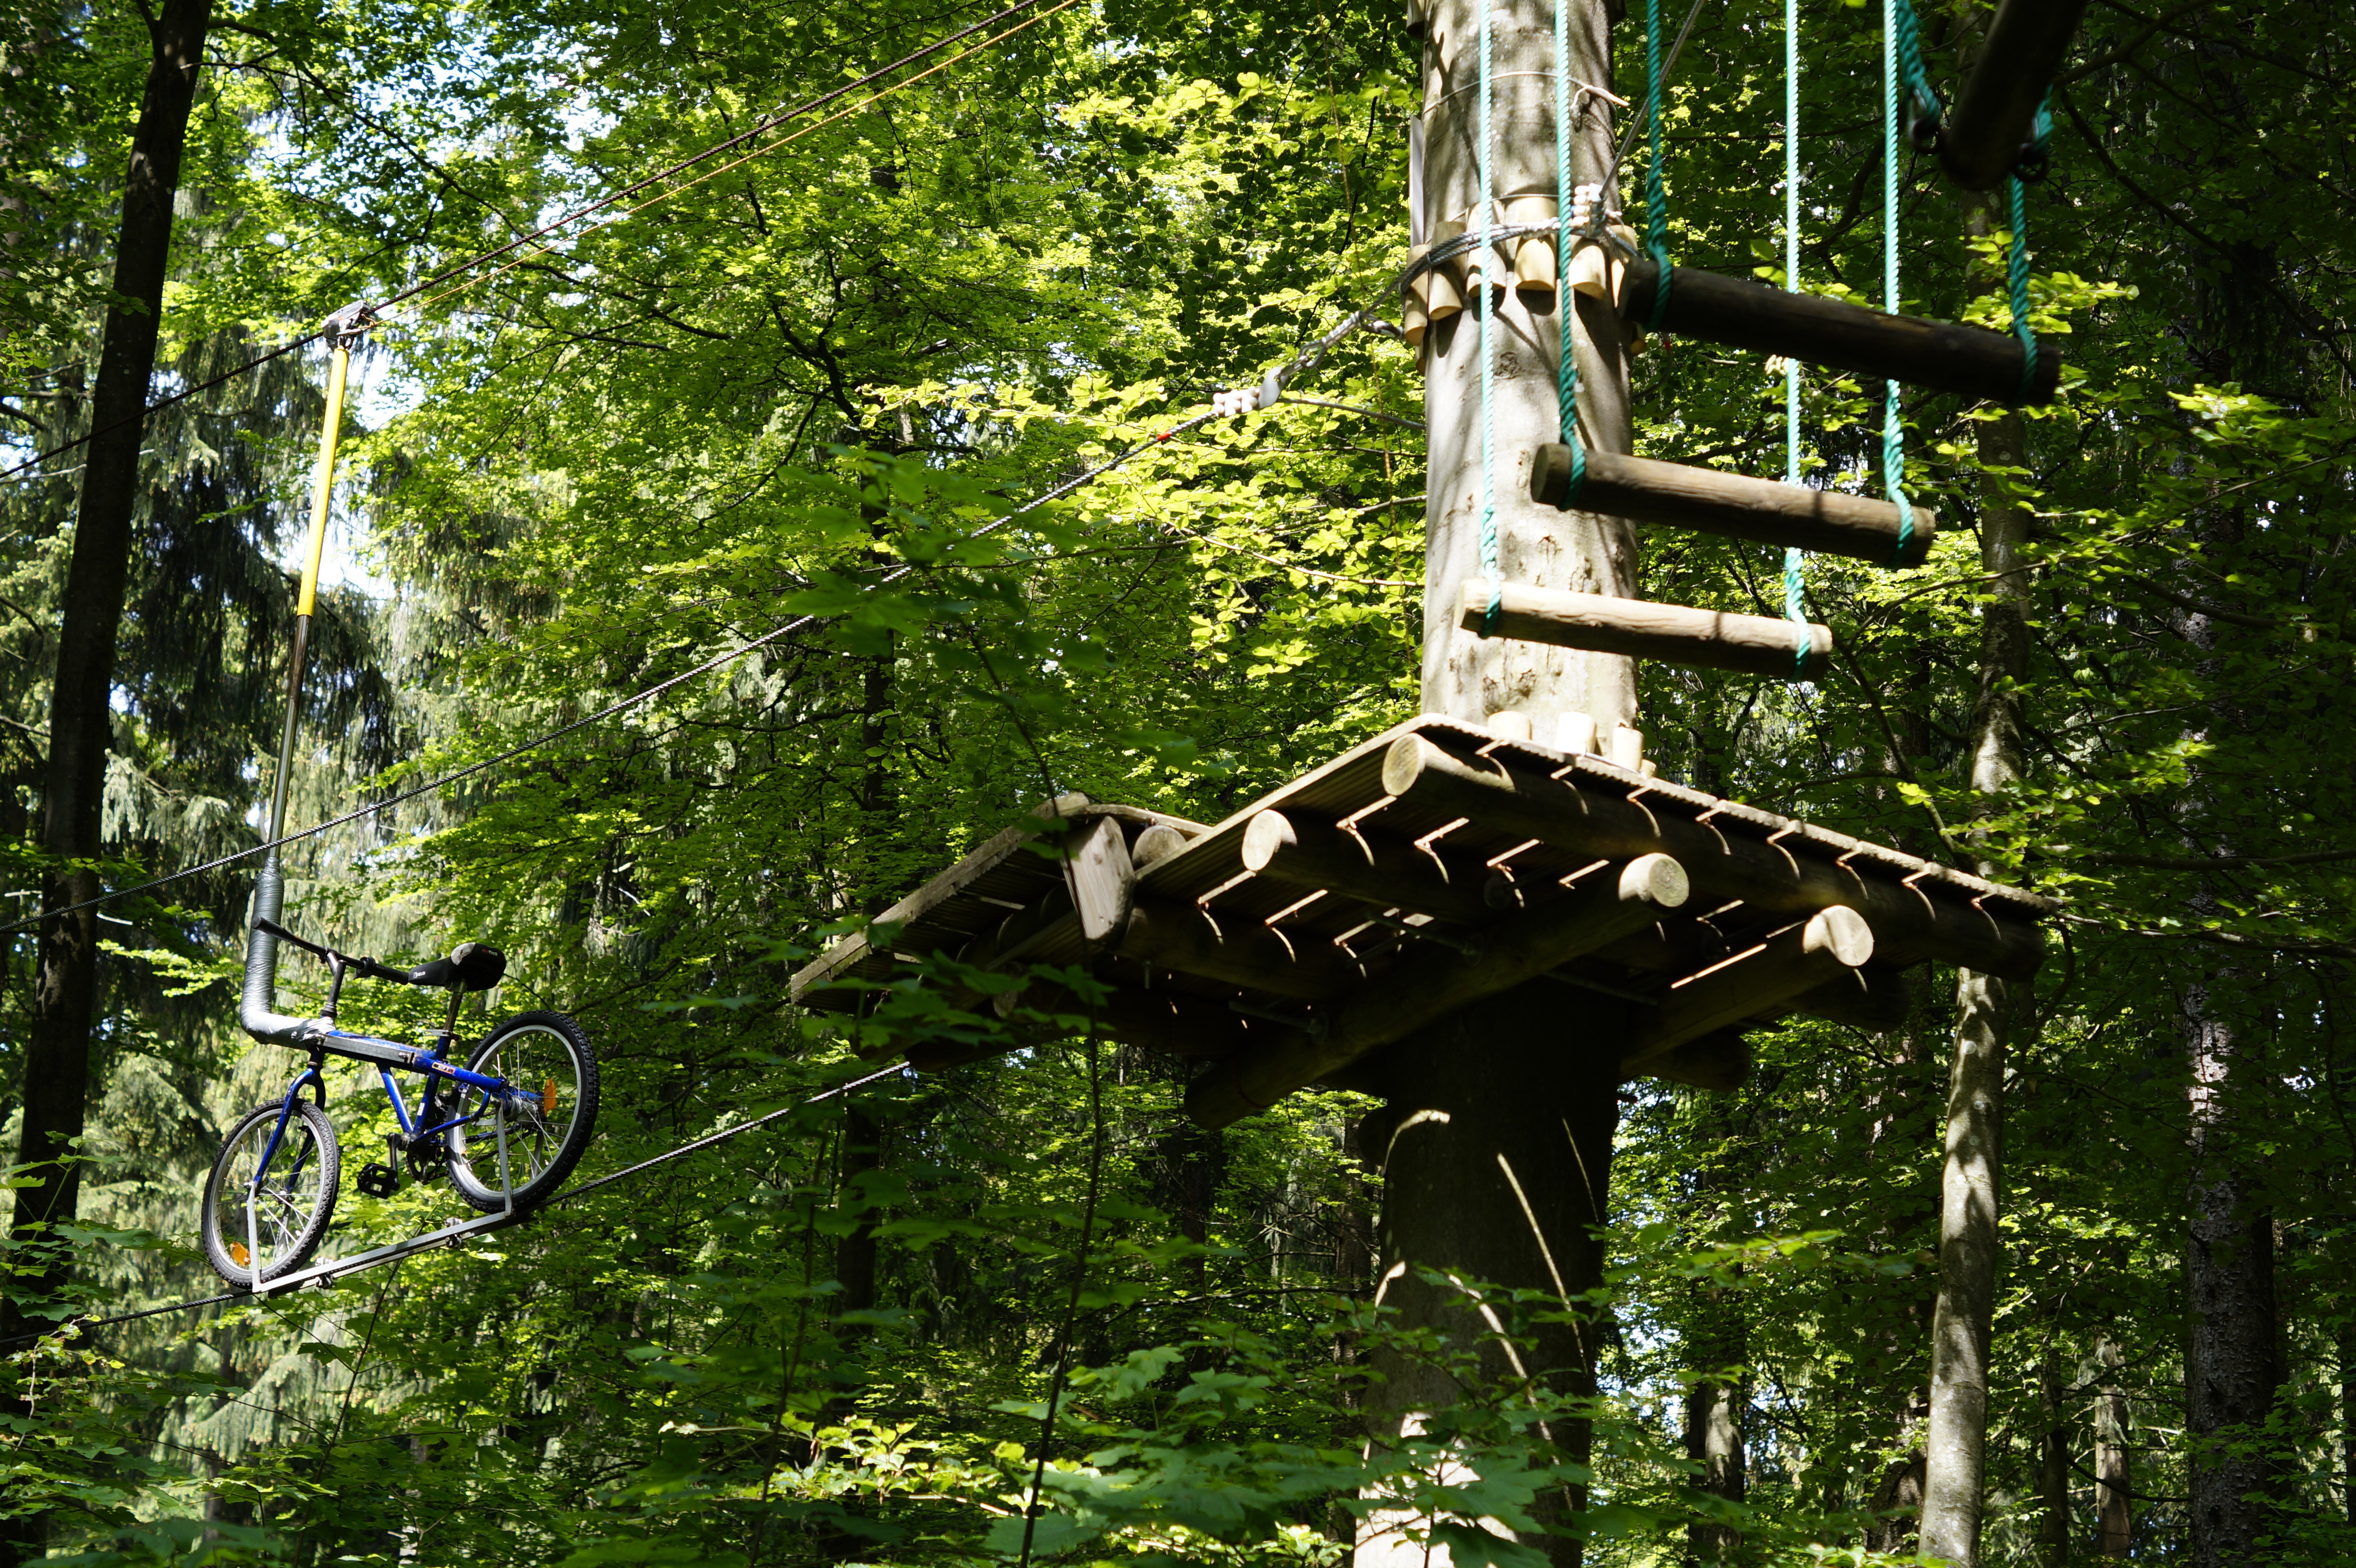
tree, forest, trail, high, jungle, park, station, platform, climb, courage, rainforest, woodland, habitat, top, courageous, high ropes course, climbing garden, climbing forest, test of courage, parcours, get over, outdoor structure